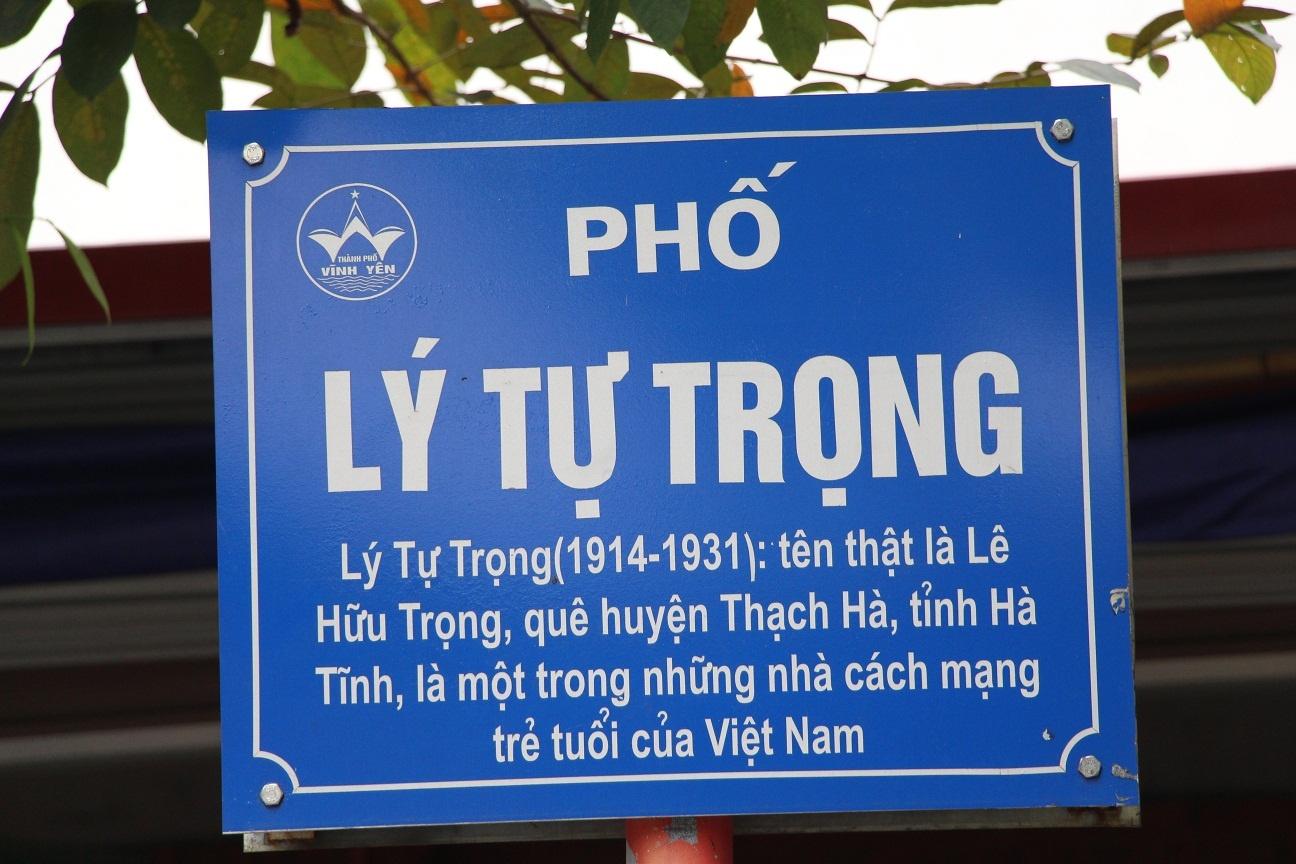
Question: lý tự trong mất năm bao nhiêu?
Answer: năm 1931